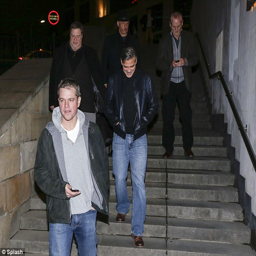
break in filming : the actors , who are currently shooting biographical film , enjoyed some much needed down time after a long day